Sam and Diane

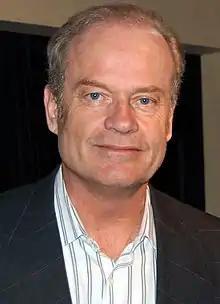
Kelsey Grammer debuted in "Cheers" as Diane Chambers's lover, Frasier Crane, and continued his role for 20 years in this show and his spin-off "Frasier".

In summer 1984, before the third-season premiere, The show's producers announced the character Frasier Crane, portrayed by Kelsey Grammer, was to be Diane's love interest and Sam's intellectual rival. They intended for Diane to end her relationship with Frasier within a few episodes, and for him to leave the show, but Grammer's performance was well-received, so his role was extended for the whole season. Long was still married to stockbroker Bruce Tyson and was pregnant with his child, and a storyline involving Diane Chambers's out-of-wedlock pregnancy was speculated with either Sam or Frasier as the father. The producers deemed the pregnancy idea undesirable and abandoned it. Instead, Diane was written as childless.